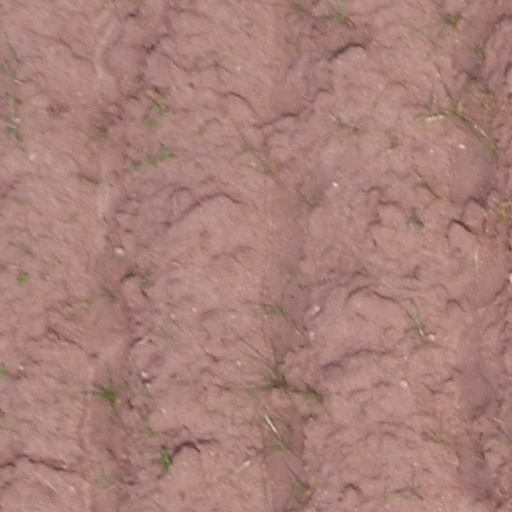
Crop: maize; corn